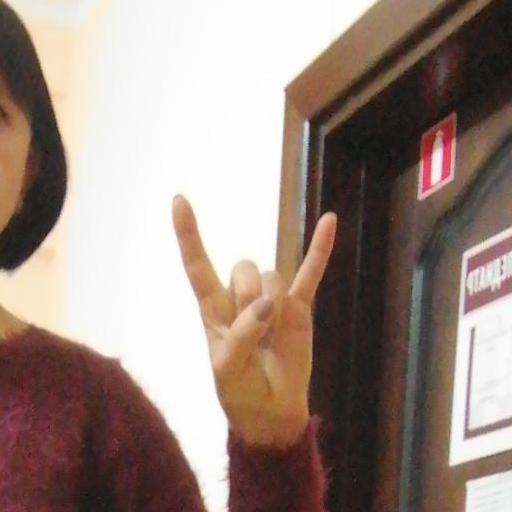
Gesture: rock